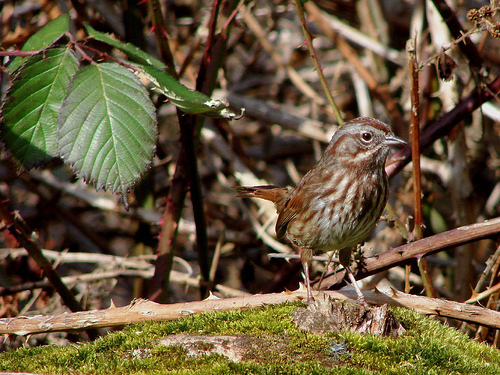
the bird has gray beak, brown tarsus and feet, white eyering, it has small beak when compared to its body size.
a small sized bird with brown tones all over and a short pointed billsmall to medium bird with long brown tarsus and a medium brown beaka bird with a brown head and grey nape, the bill is short and pointed, with brown and grey covering the rest of its body.
this is a brown bird with grey stripes down the crown and a grey bill.
this particular bird has a gray body with brown spots and a gray beak with a brown stripe
this bird is white and brown in color, with a stubby beak.
this particular bird has a belly that is gray with patches of brown
this bird is grey and brown striped it has long legs and a small beak
this bird has wings that are brown and has a white belly
Species: Song Sparrow